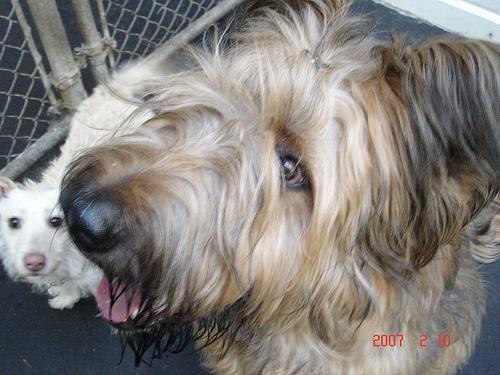
briard